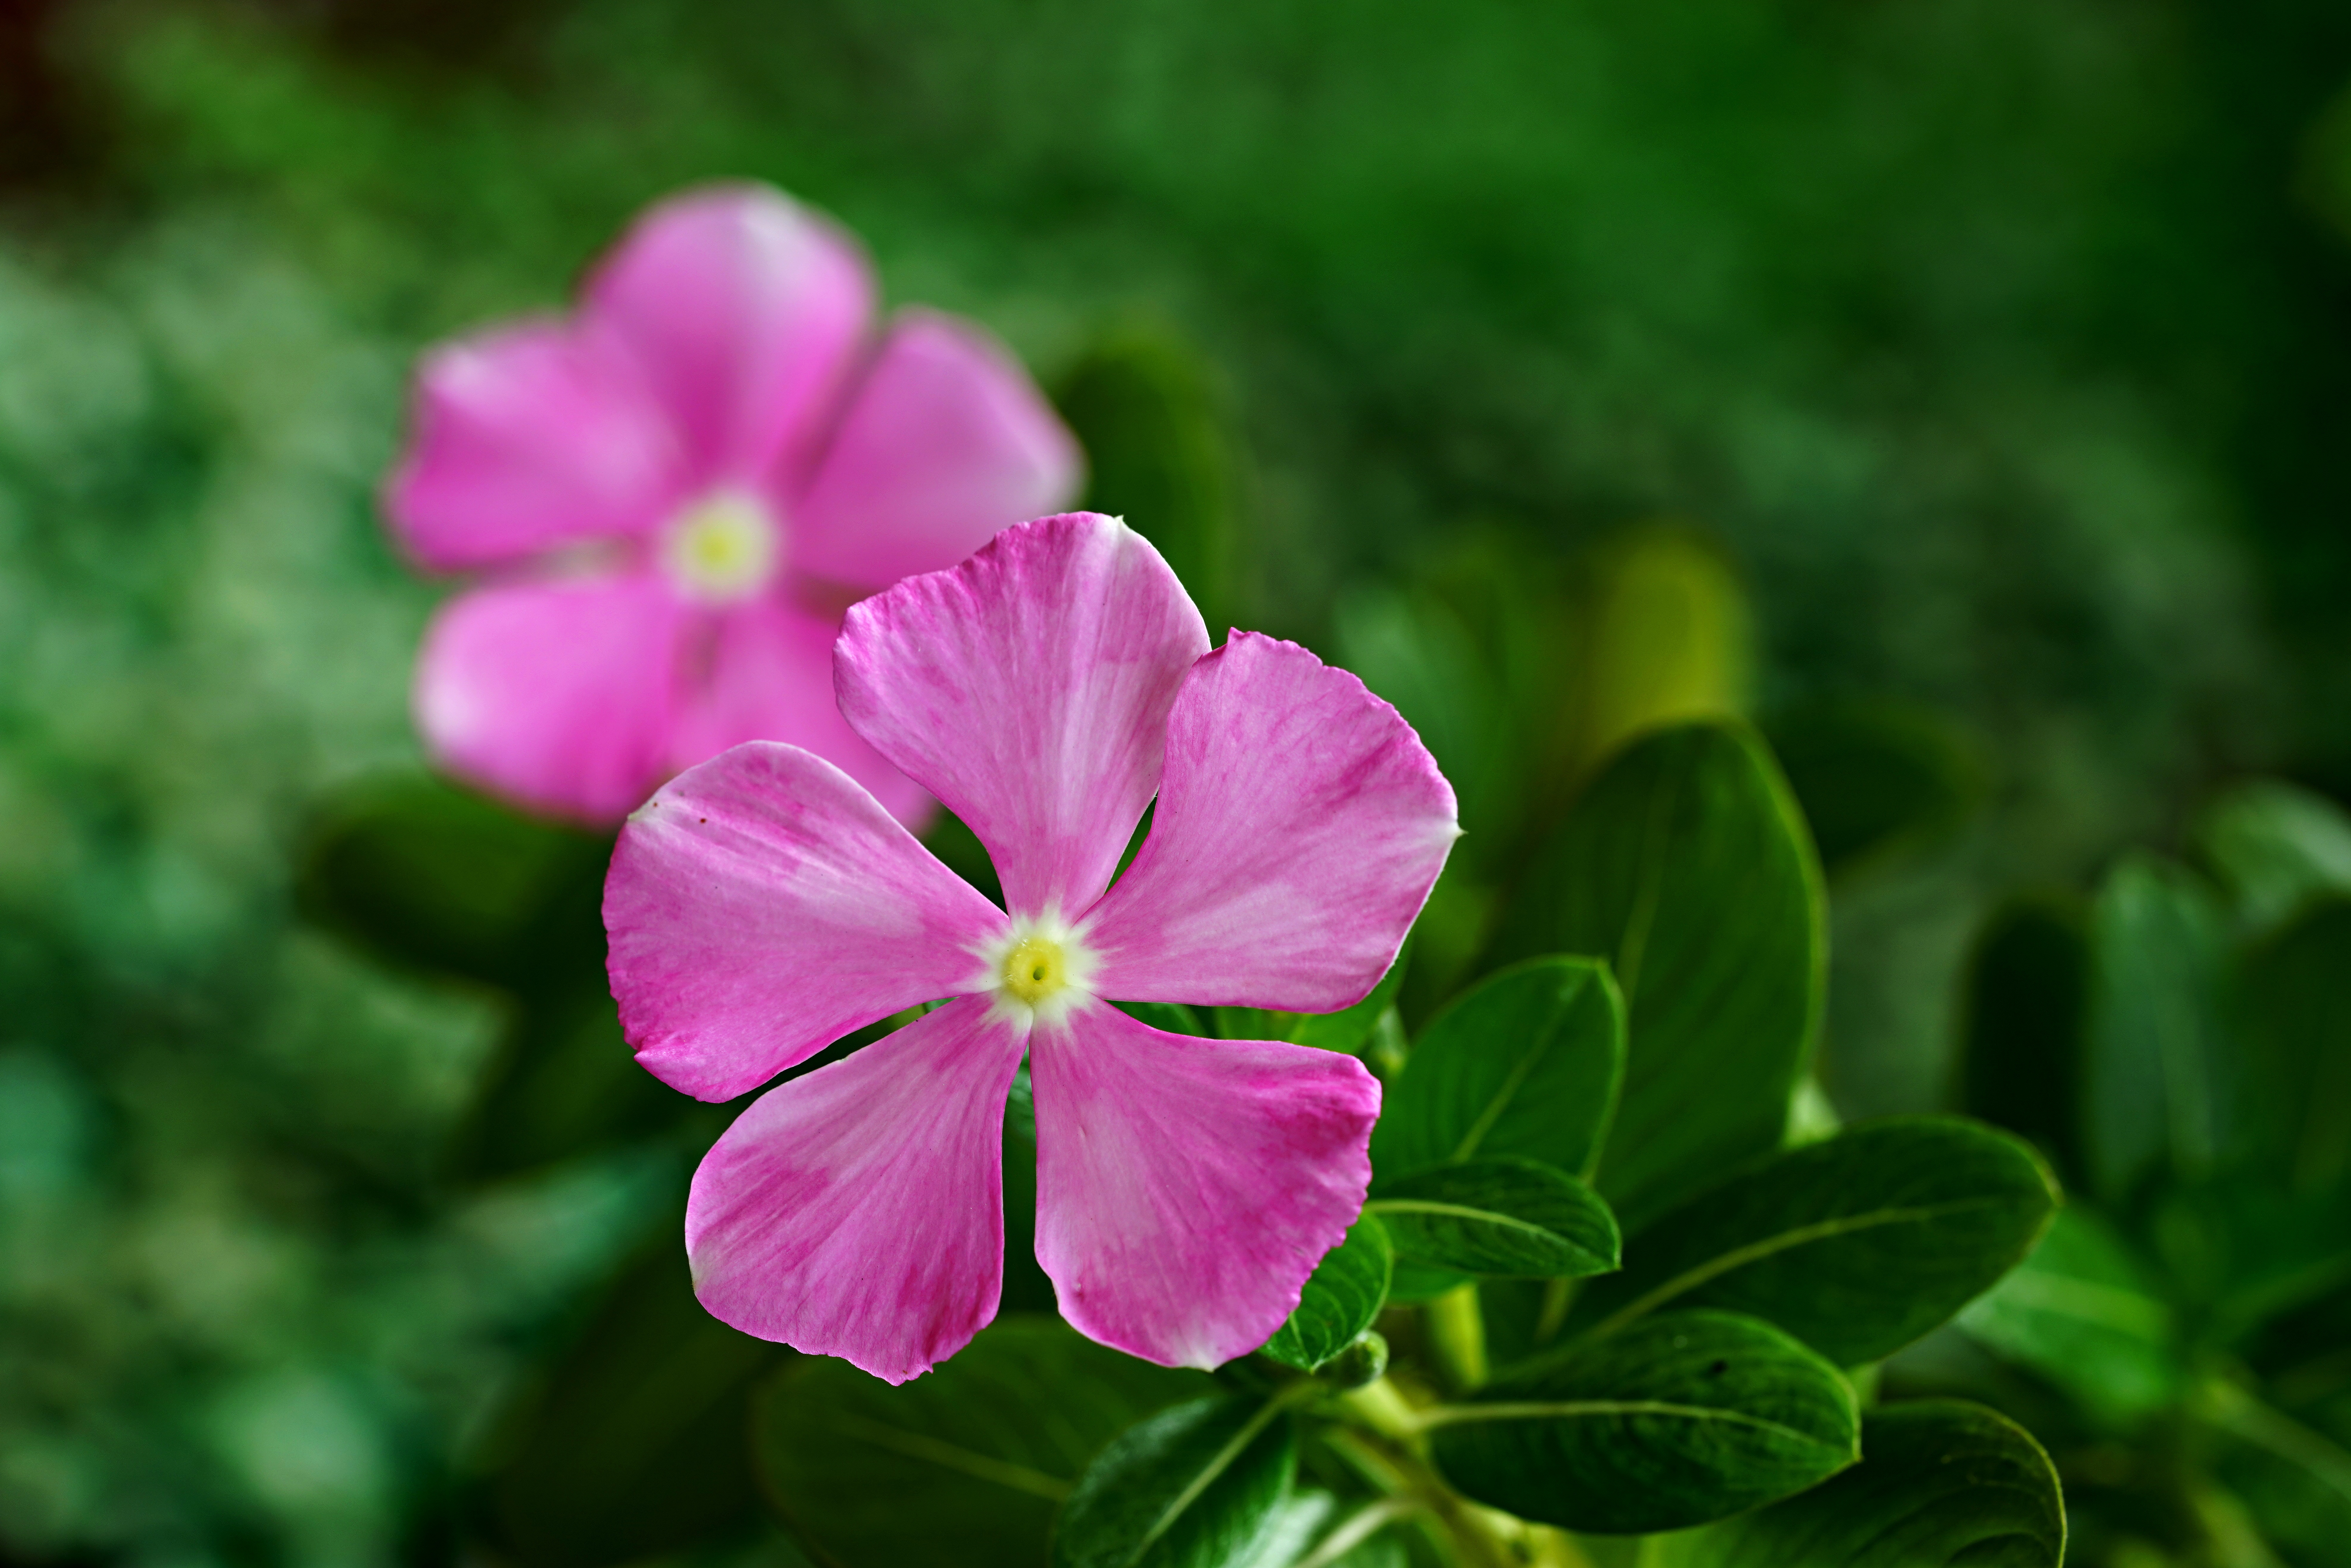
flower, plant, botany, leaf, petal, terrestrial plant, grass, groundcover, herbaceous plant, magenta, flowering plant, close up, annual plant, perennial plant, plant stem, Pedicel, wildflower, macro photography, pollen, four o clock family, wood sorrel family, pink family, geraniales, morning glory family, morning glory, impatiens, geranium, evening primrose family